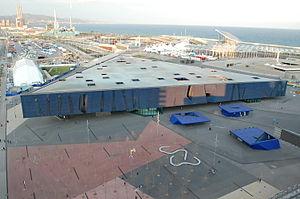
Le musée des Sciences naturelles de Barcelone est le musée d'histoire naturelle de la ville de Barcelone, en Espagne. Il est constitué de cinq sièges différents, situés à divers endroits de la ville :